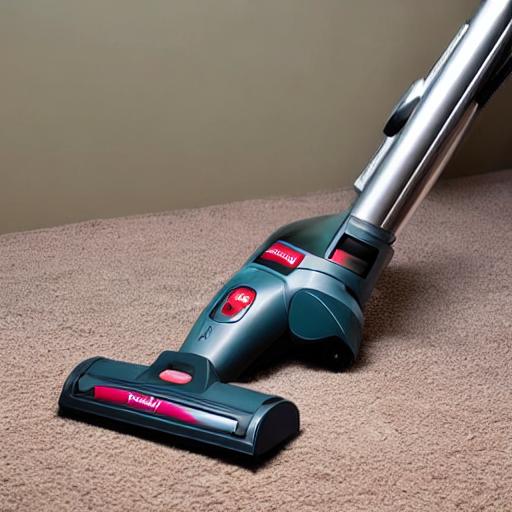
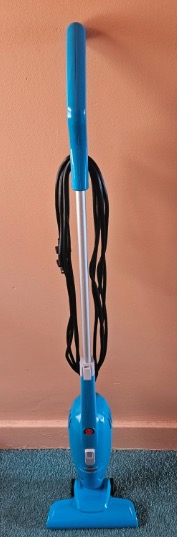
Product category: items_vacuum
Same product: no